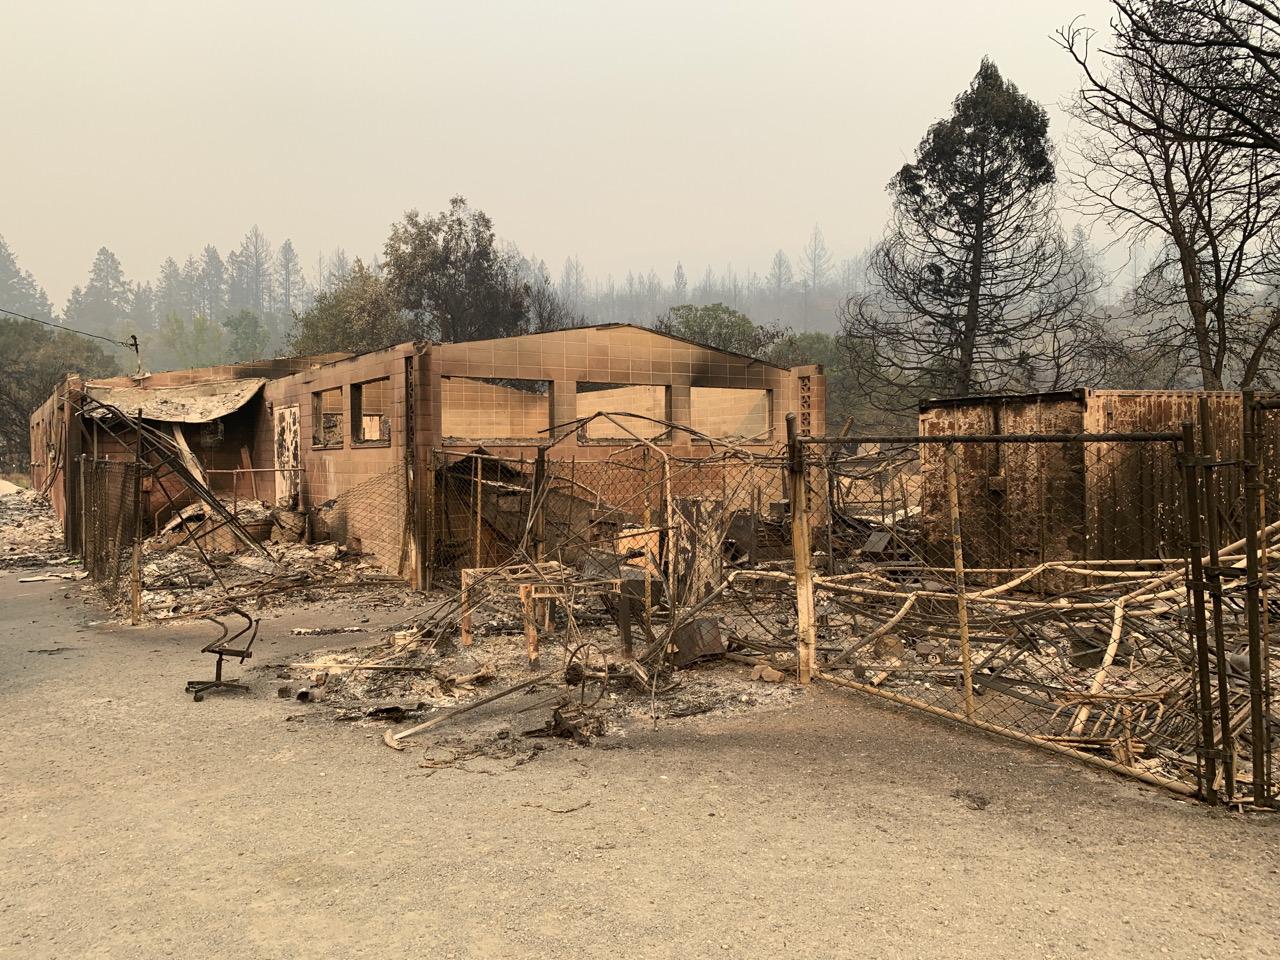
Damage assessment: destroyed